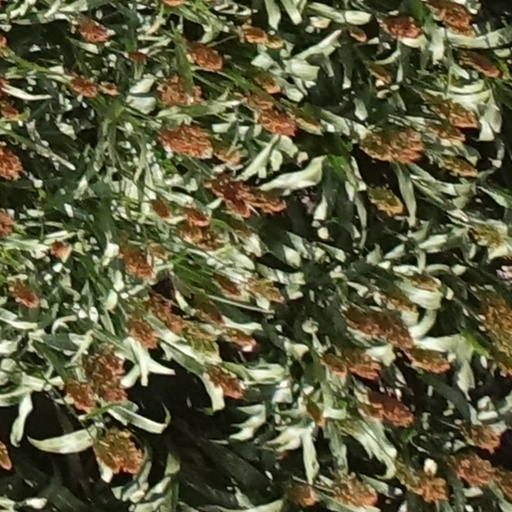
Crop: sorghum